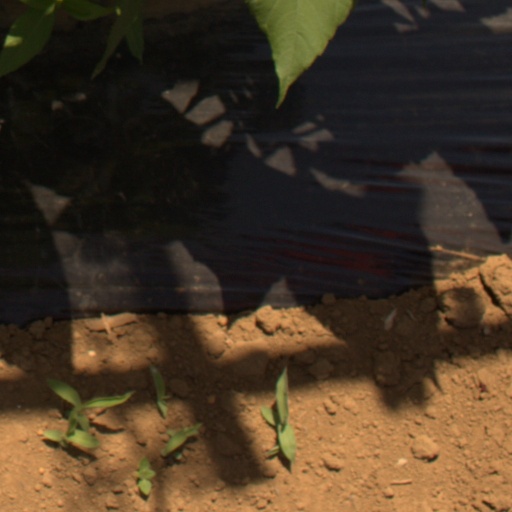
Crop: Jerusalem artichoke